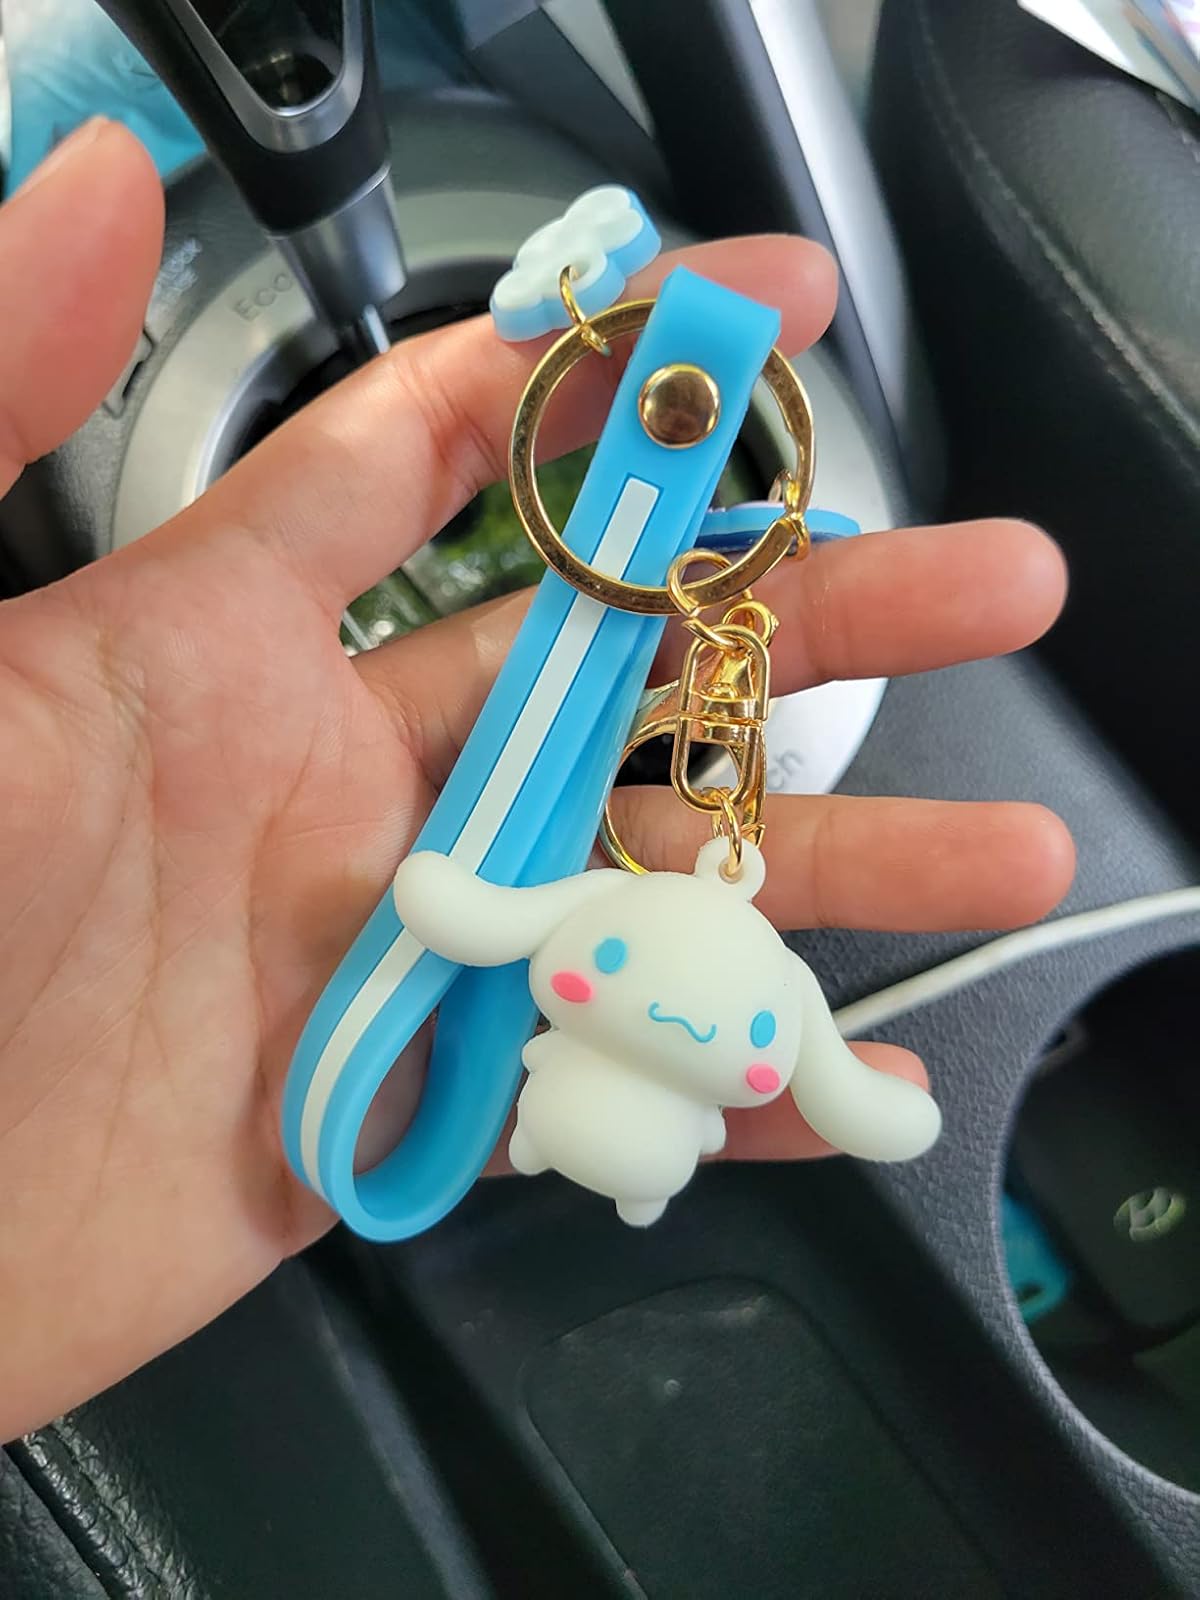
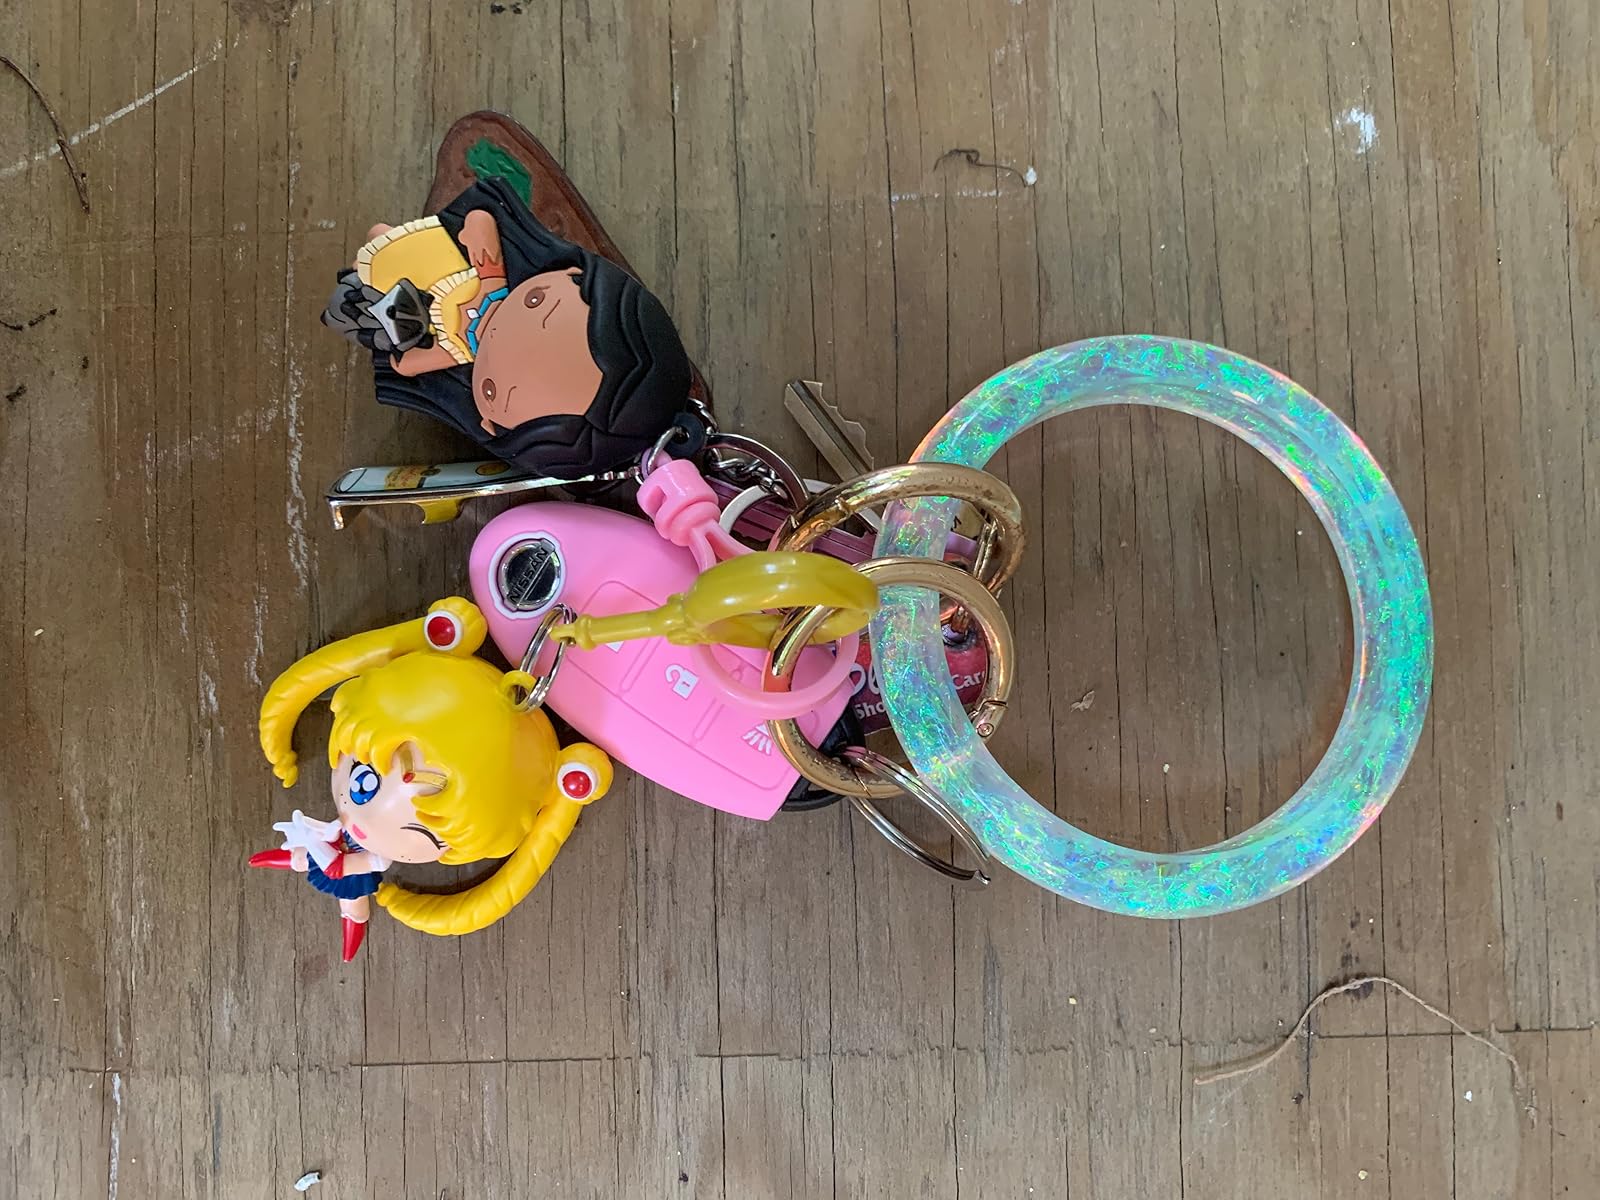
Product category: accessories_keychain
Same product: no